Shimsky District

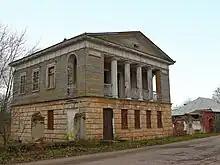
Korostyn Palace

The district contains nine cultural heritage monuments of federal significance and additionally ninety-nine objects (one of them in Shimsk) classified as cultural and historical heritage of local significance. The federal monuments are the complex of the palace in the village of Korostyn built by architect Vasily Stasov, the Assumption Church, also in Korostyn, and an archeological site.